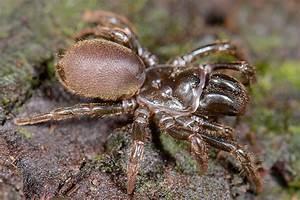
spider